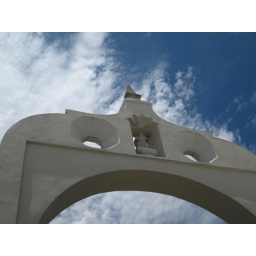
Merida 11 - Town gate against blue sky